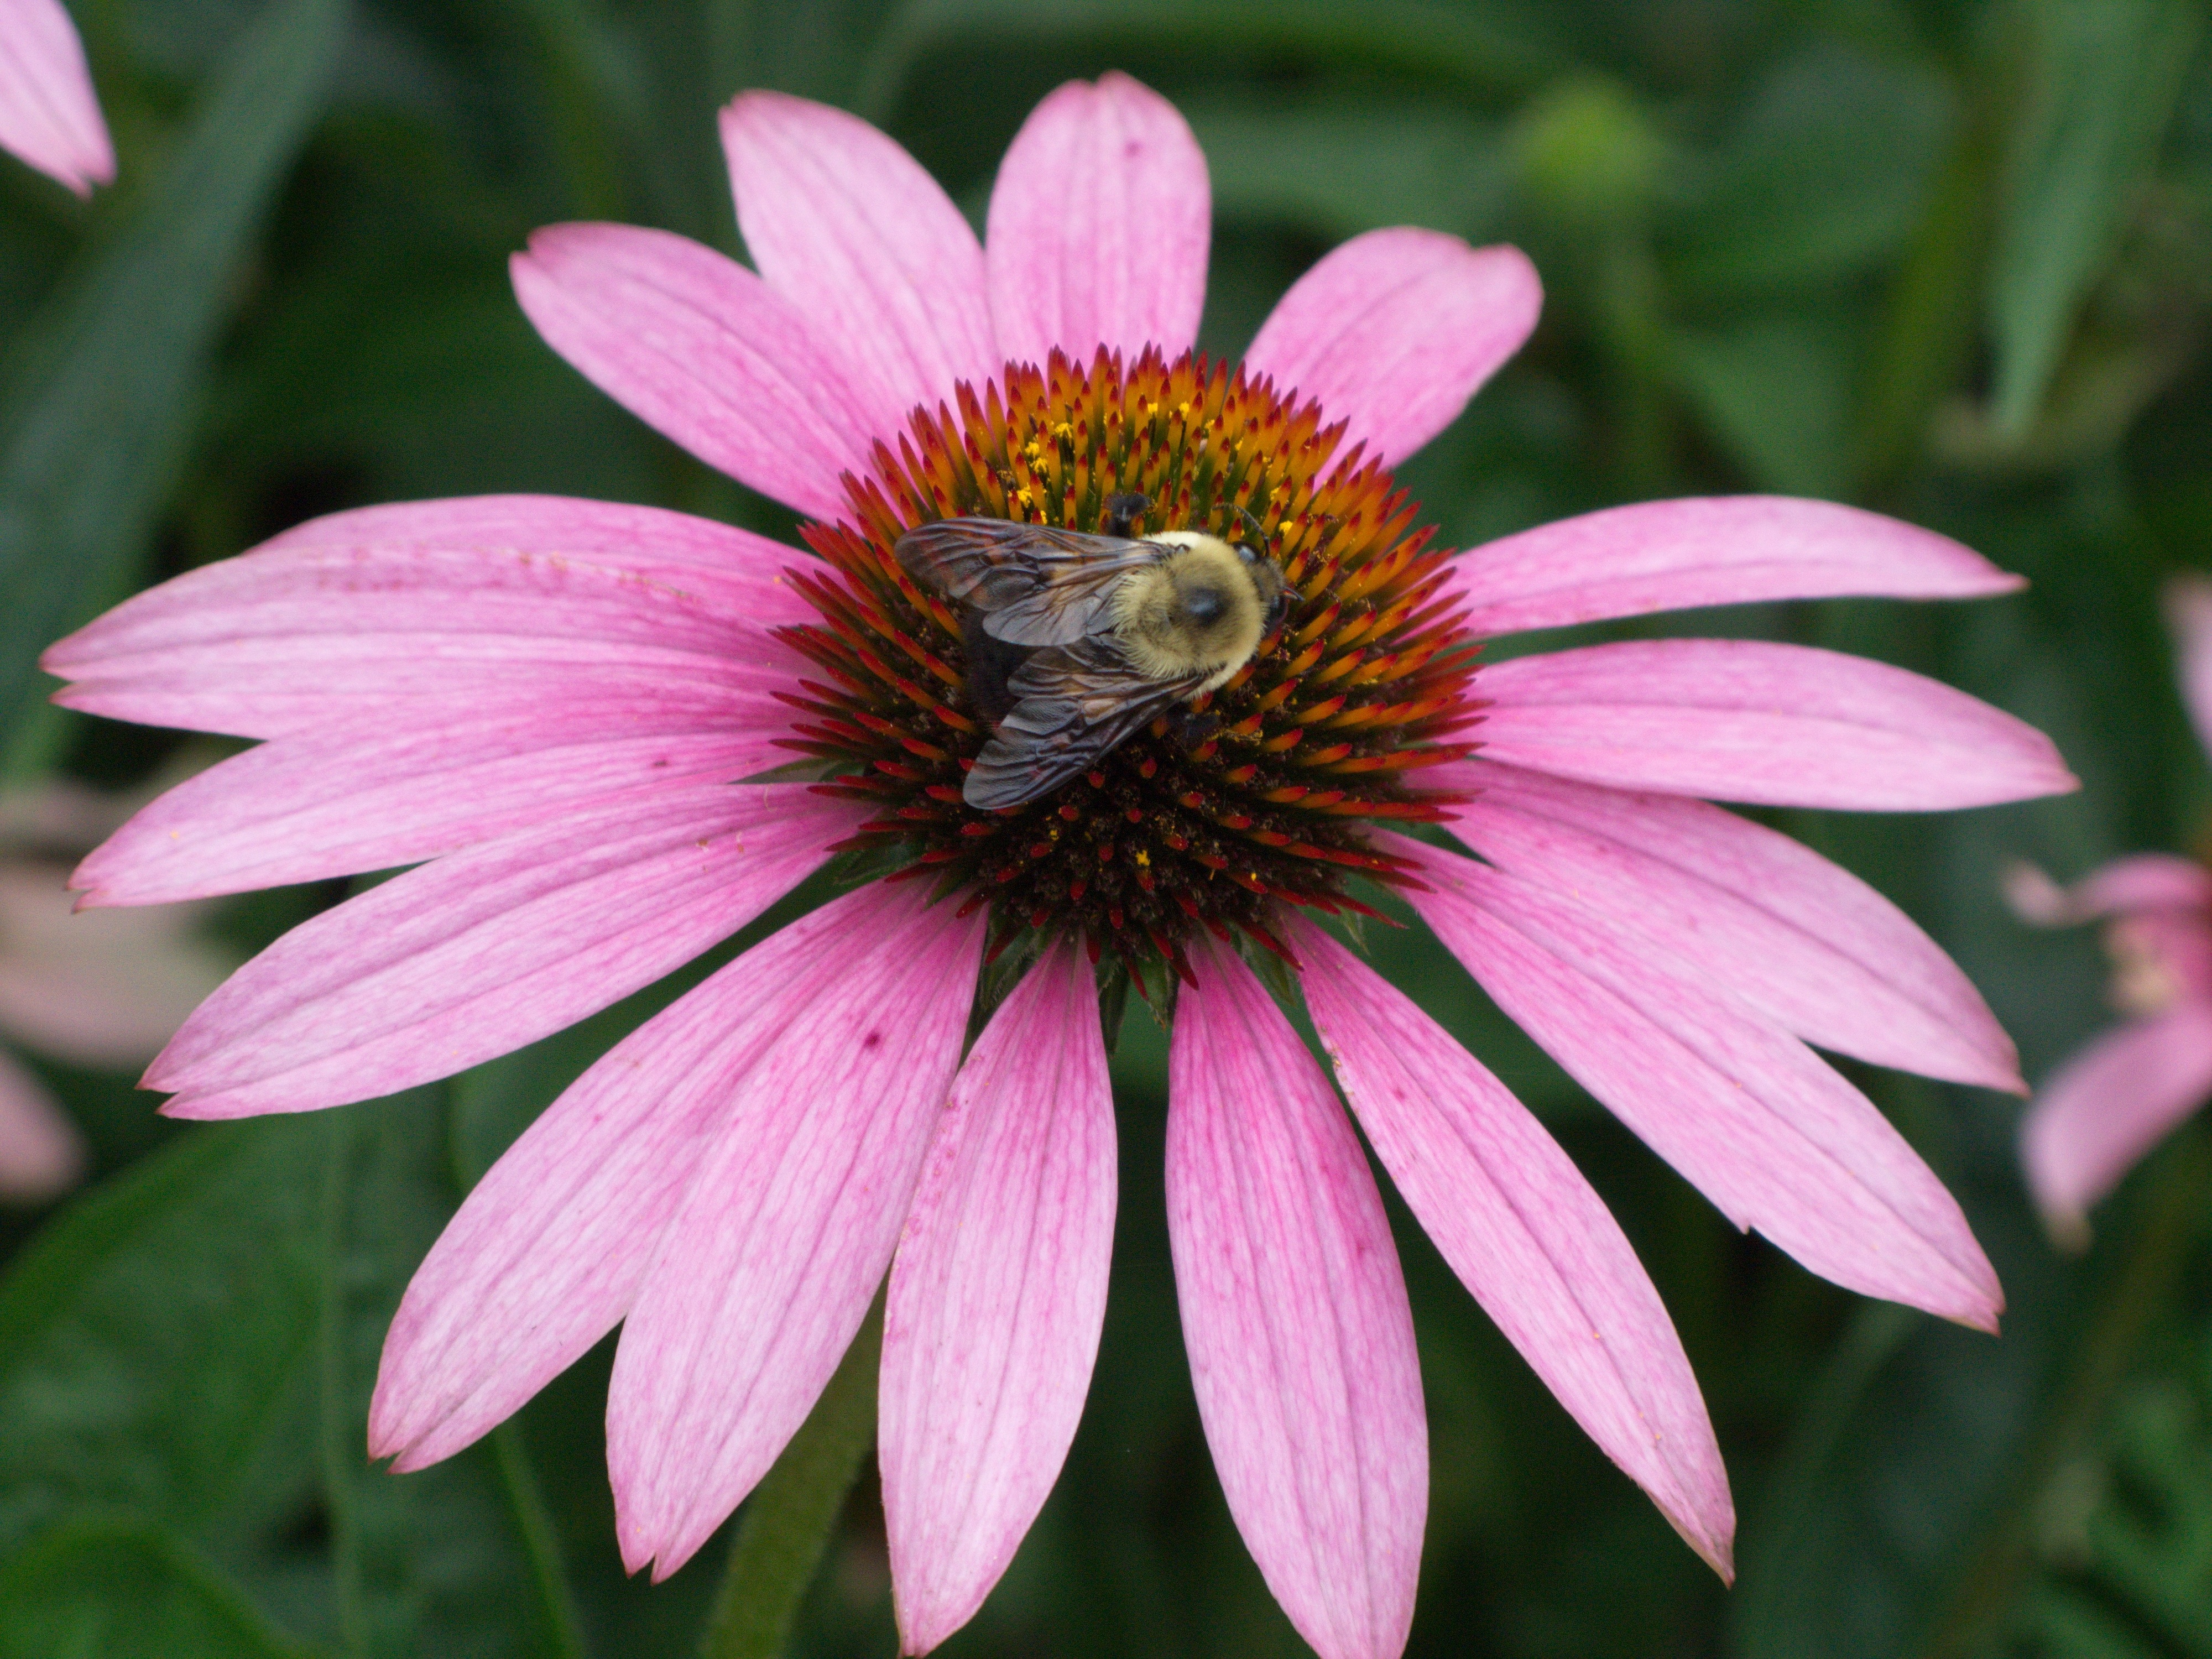
nature, plant, flower, petal, fly, summer, daisy, color, insect, botany, colorful, pink, flora, wildflower, close up, coneflower, echinacea, nectar, macro photography, flowering plant, daisy family, annual plant, plant stem, land plant